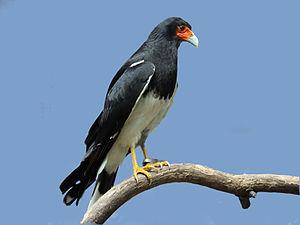
La province de San Juan est une province de l'Argentine située à l'ouest du pays. Elle est limitée au nord par la province de La Rioja, au sud-est par la province de San Luis, au sud par la province de Mendoza et à l'ouest par la cordillère des Andes, qui la sépare du Chili.
La province de Jujuy est une province argentine, située dans le nord-ouest du pays, limitée à l'est et au sud par la province de Salta, à l'ouest par le Chili et au nord par la Bolivie. Sa capitale est San Salvador de Jujuy.
Catamarca est une province du nord-ouest de l'Argentine. Elle est entourée des provinces de Salta au nord, Tucumán et Santiago del Estero à l'est, Córdoba au sud-est, et La Rioja au sud. À l'ouest, elle est contiguë au Chili.